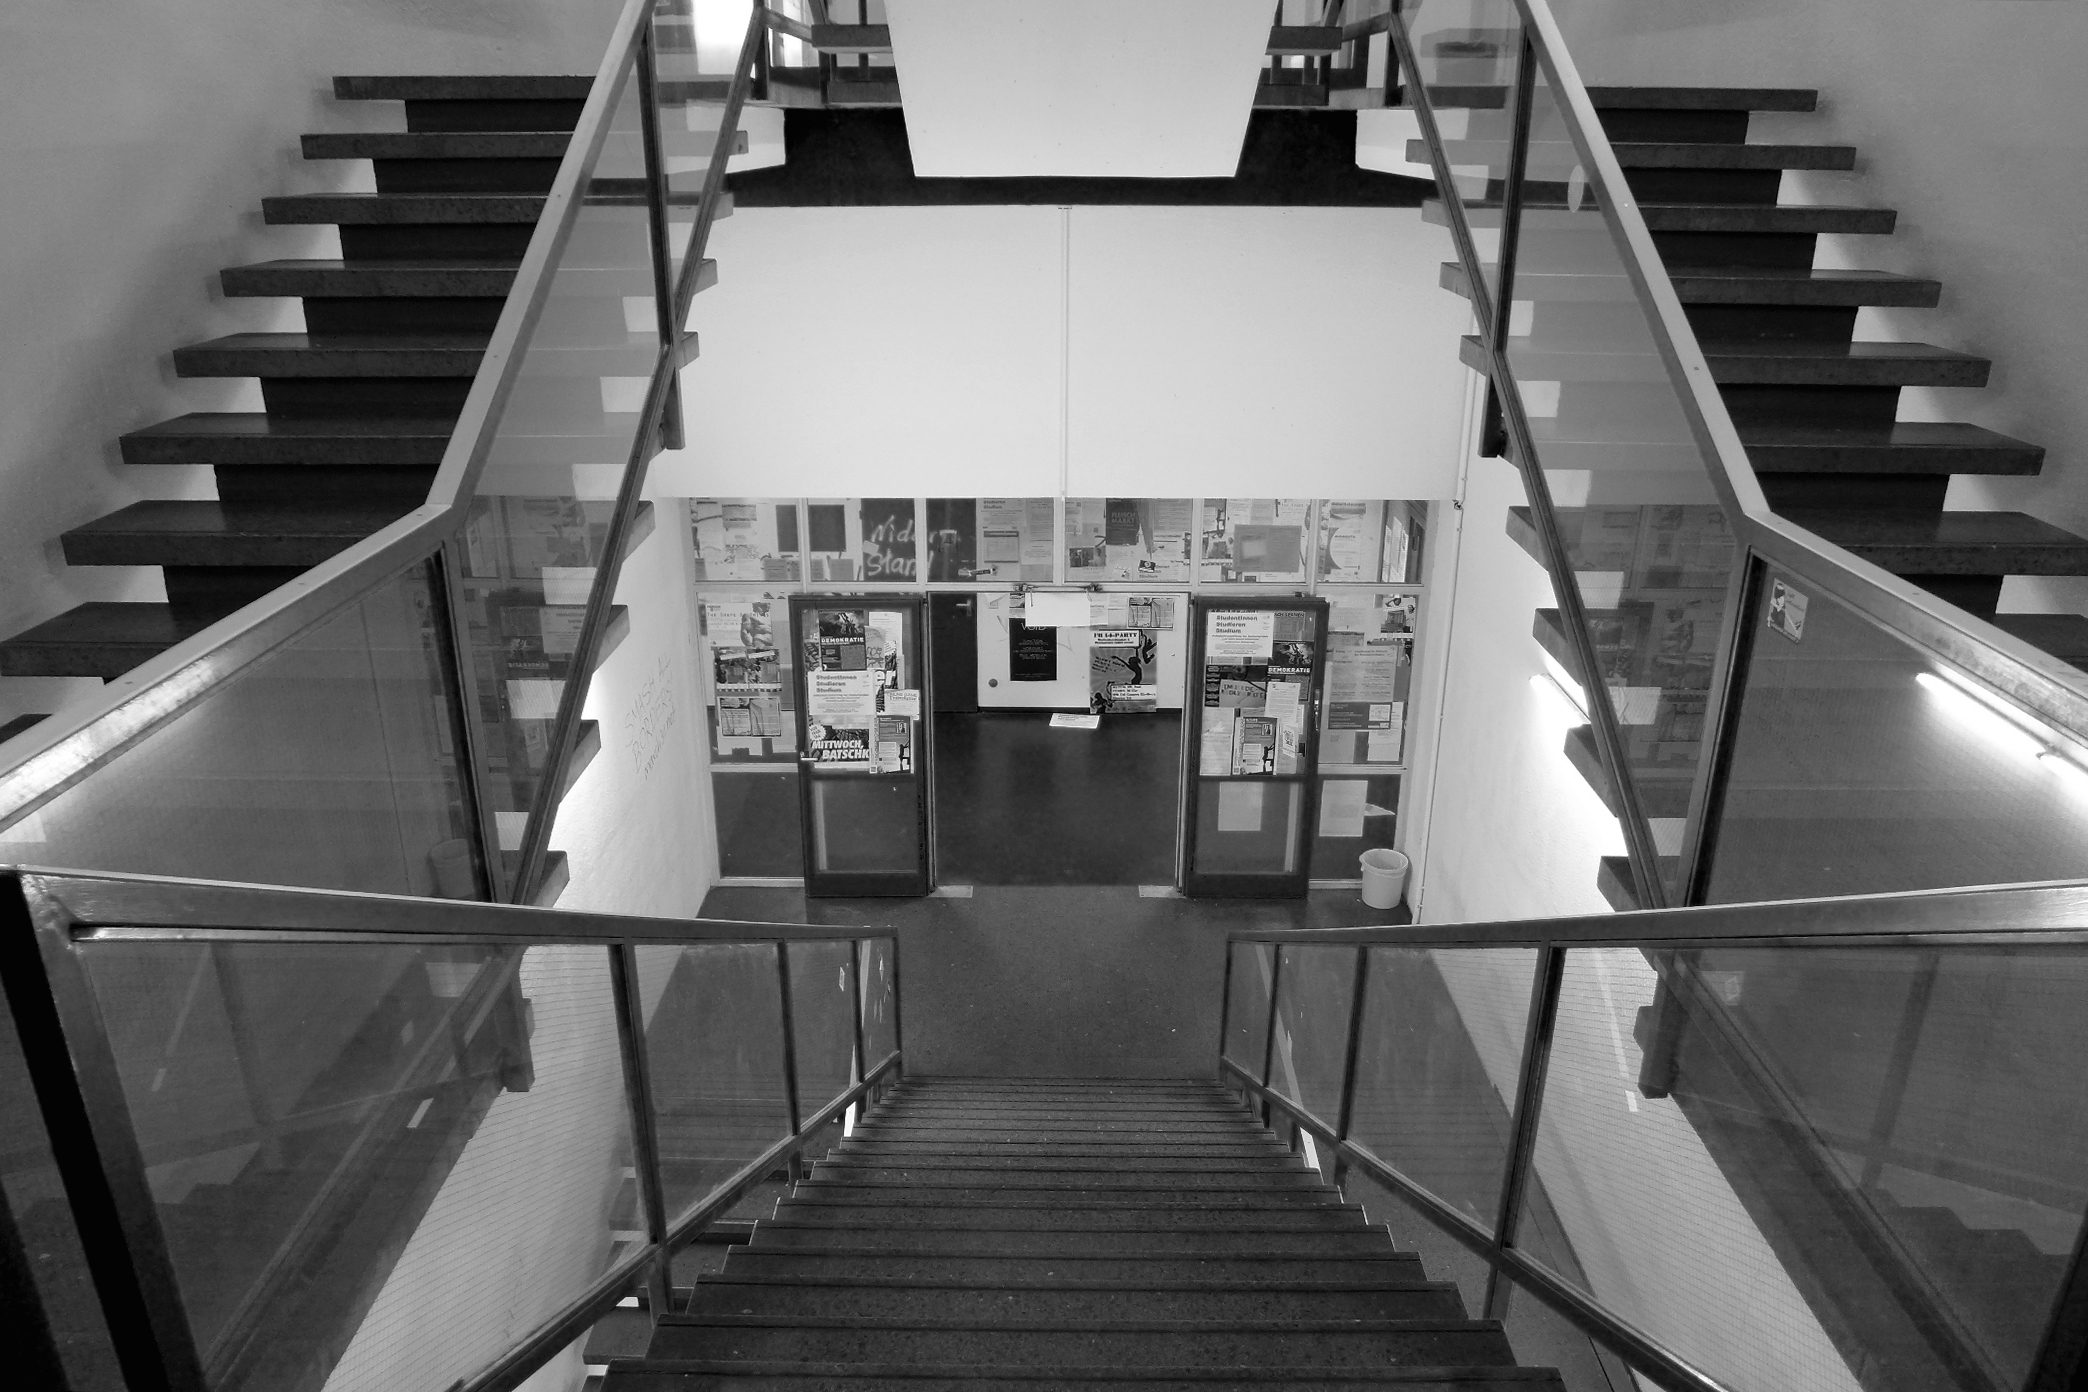
black and white, architecture, white, black, monochrome, interior design, bw, blackandwhite, blackwhite, design, stairs, university, symmetry, photograph, alemania, allemagne, sw, schwarzweiss, schwarzweis, shape, germania, schwarzweissfotografie, schwarzweisfotografie, afeturm, universityfrankfurt, universityoffrankfurt, afetower, universit t, universit tfrankfurt, monochrome photography